Antisemitism in Poland

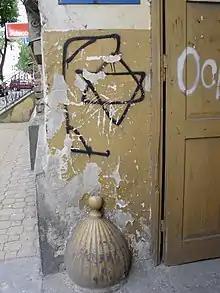
Antisemitic graffiti in Lublin depicting a Star of David hanging from gallows, 2012.

In modern Poland, Friedrich observes, antisemitism is related to an apologetic current often associated with the National Democratic ideology, which often attempts to minimize "excessively critical statements".